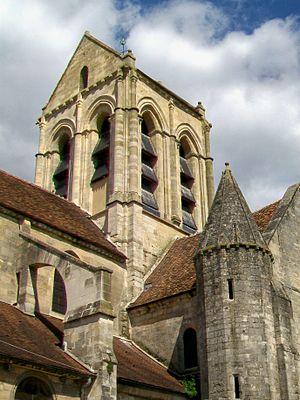
Le clocher de l'église, depuis le sud-ouest.